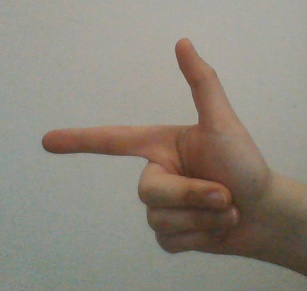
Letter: yaa